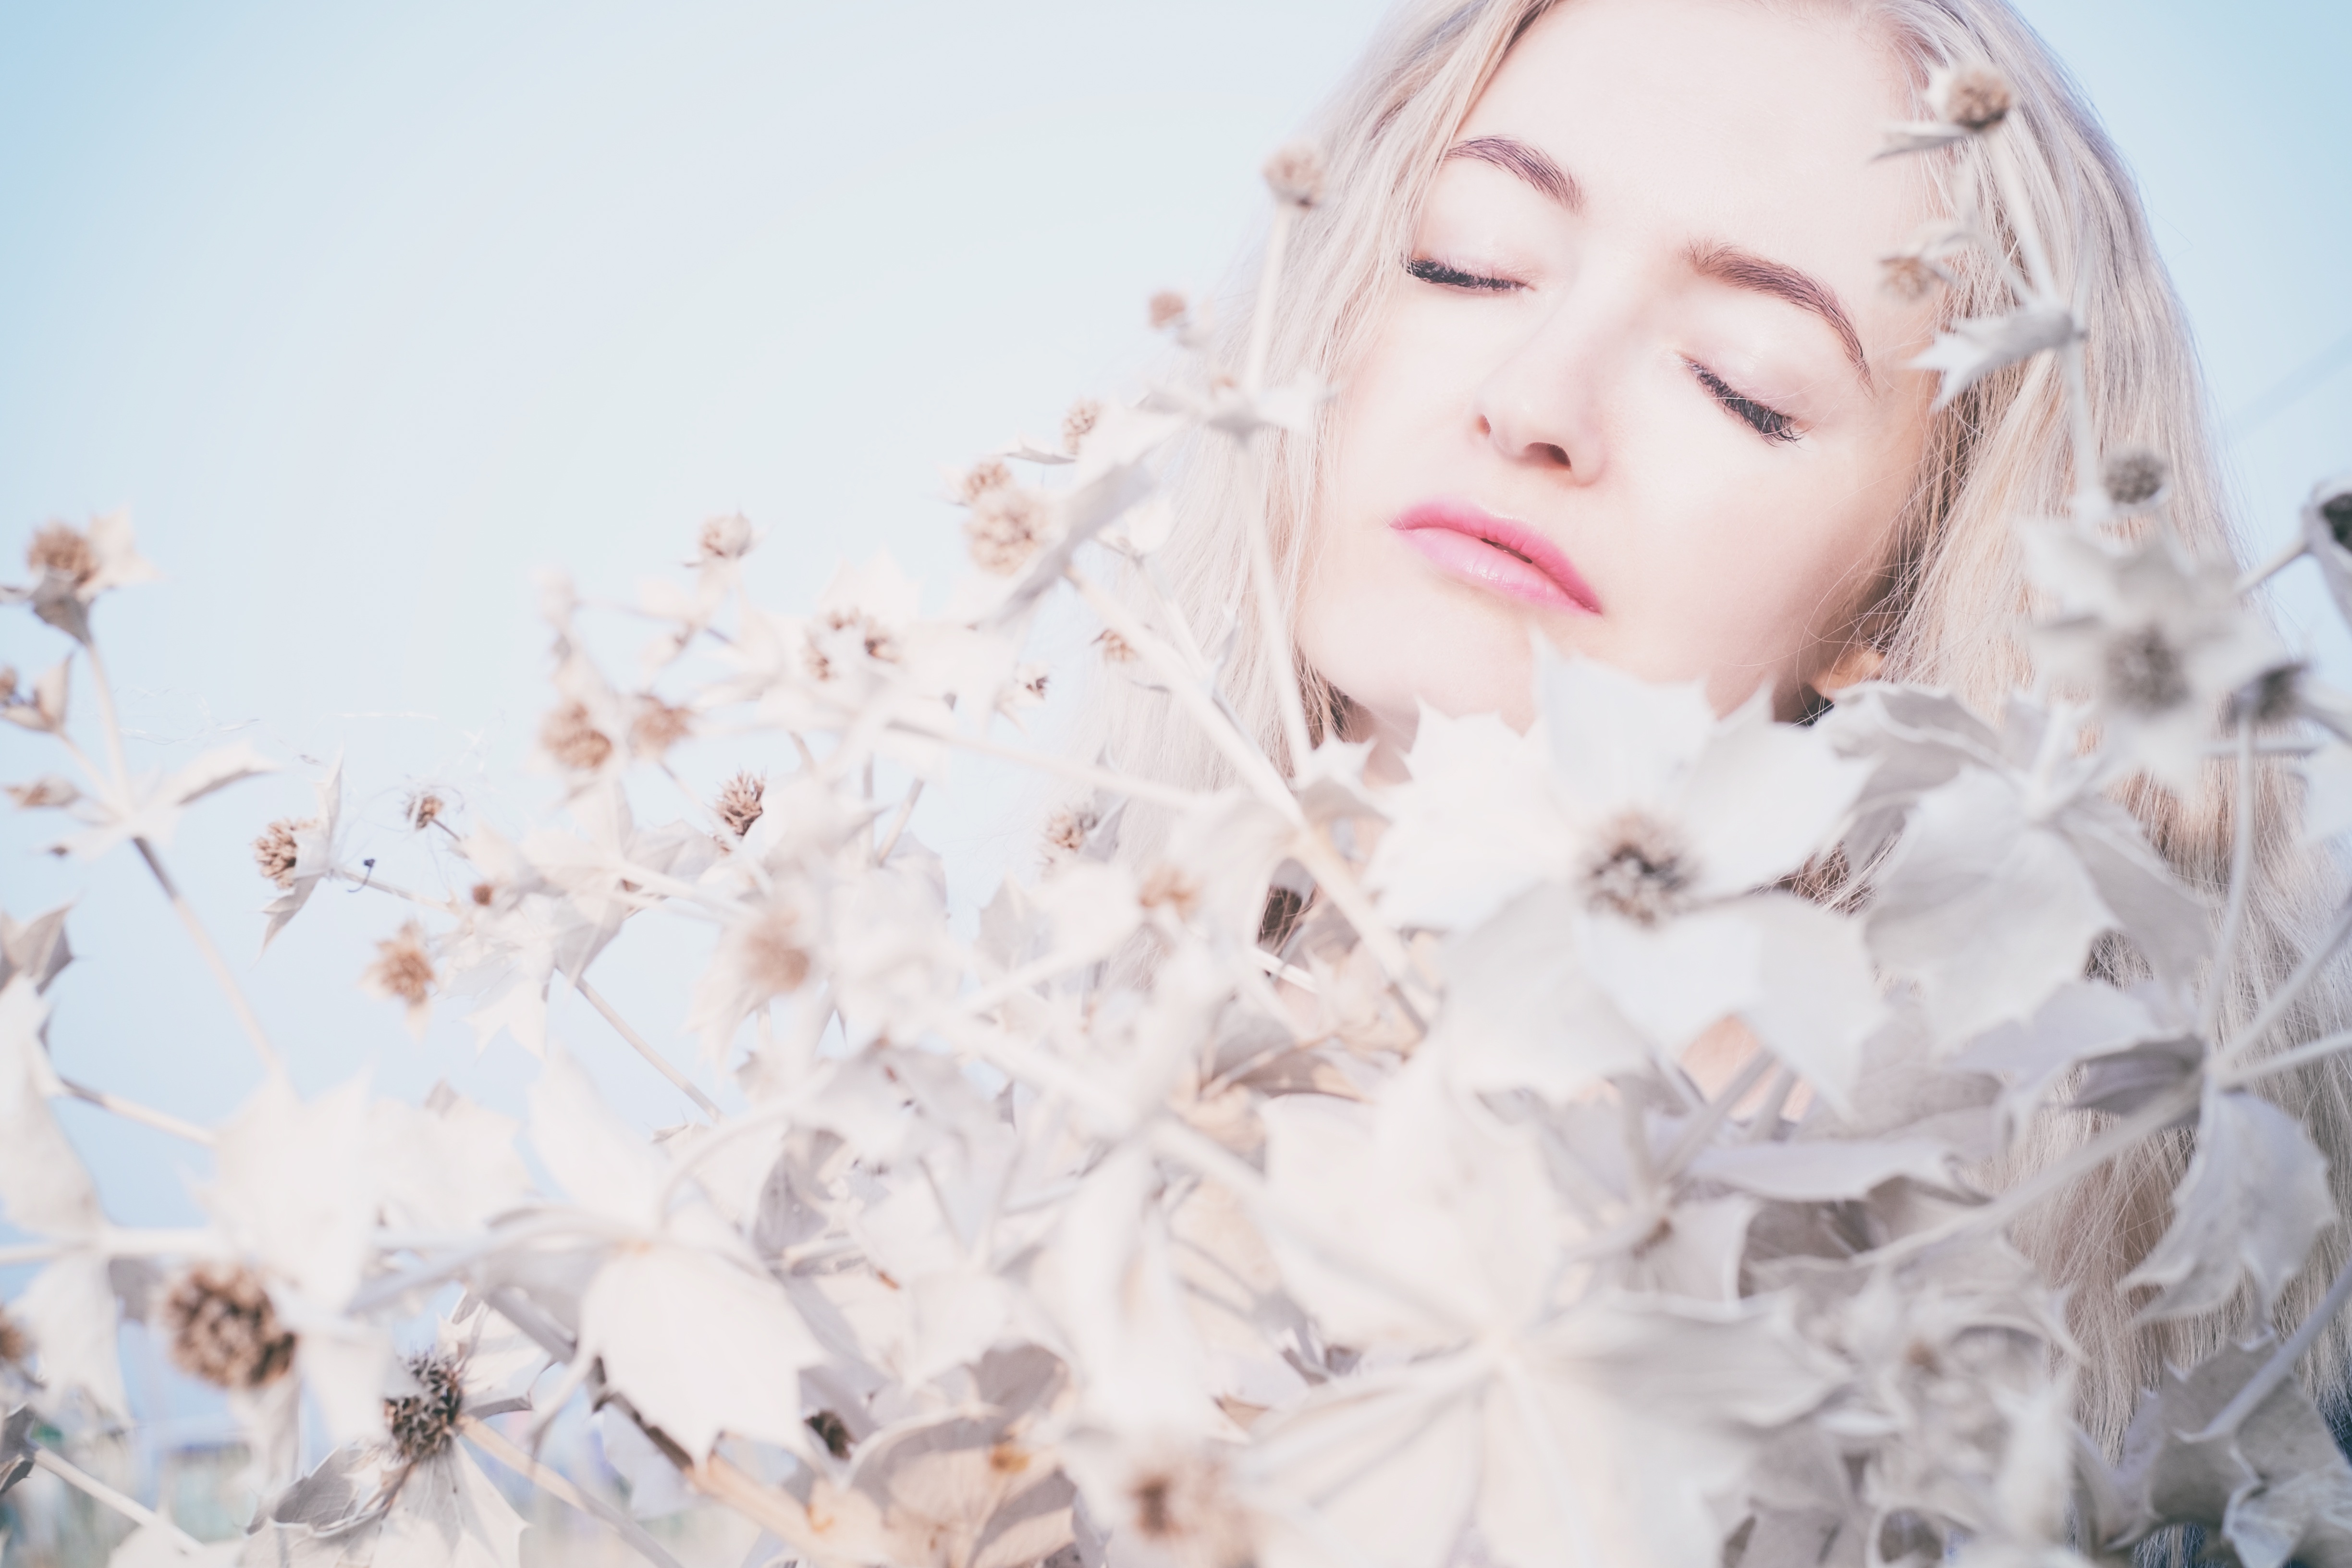
person, sky, girl, hair, white, photography, flower, petal, portrait, spring, pink, blonde, season, flowers, eyes, dress, skin, beauty, photoshoot, tenderness